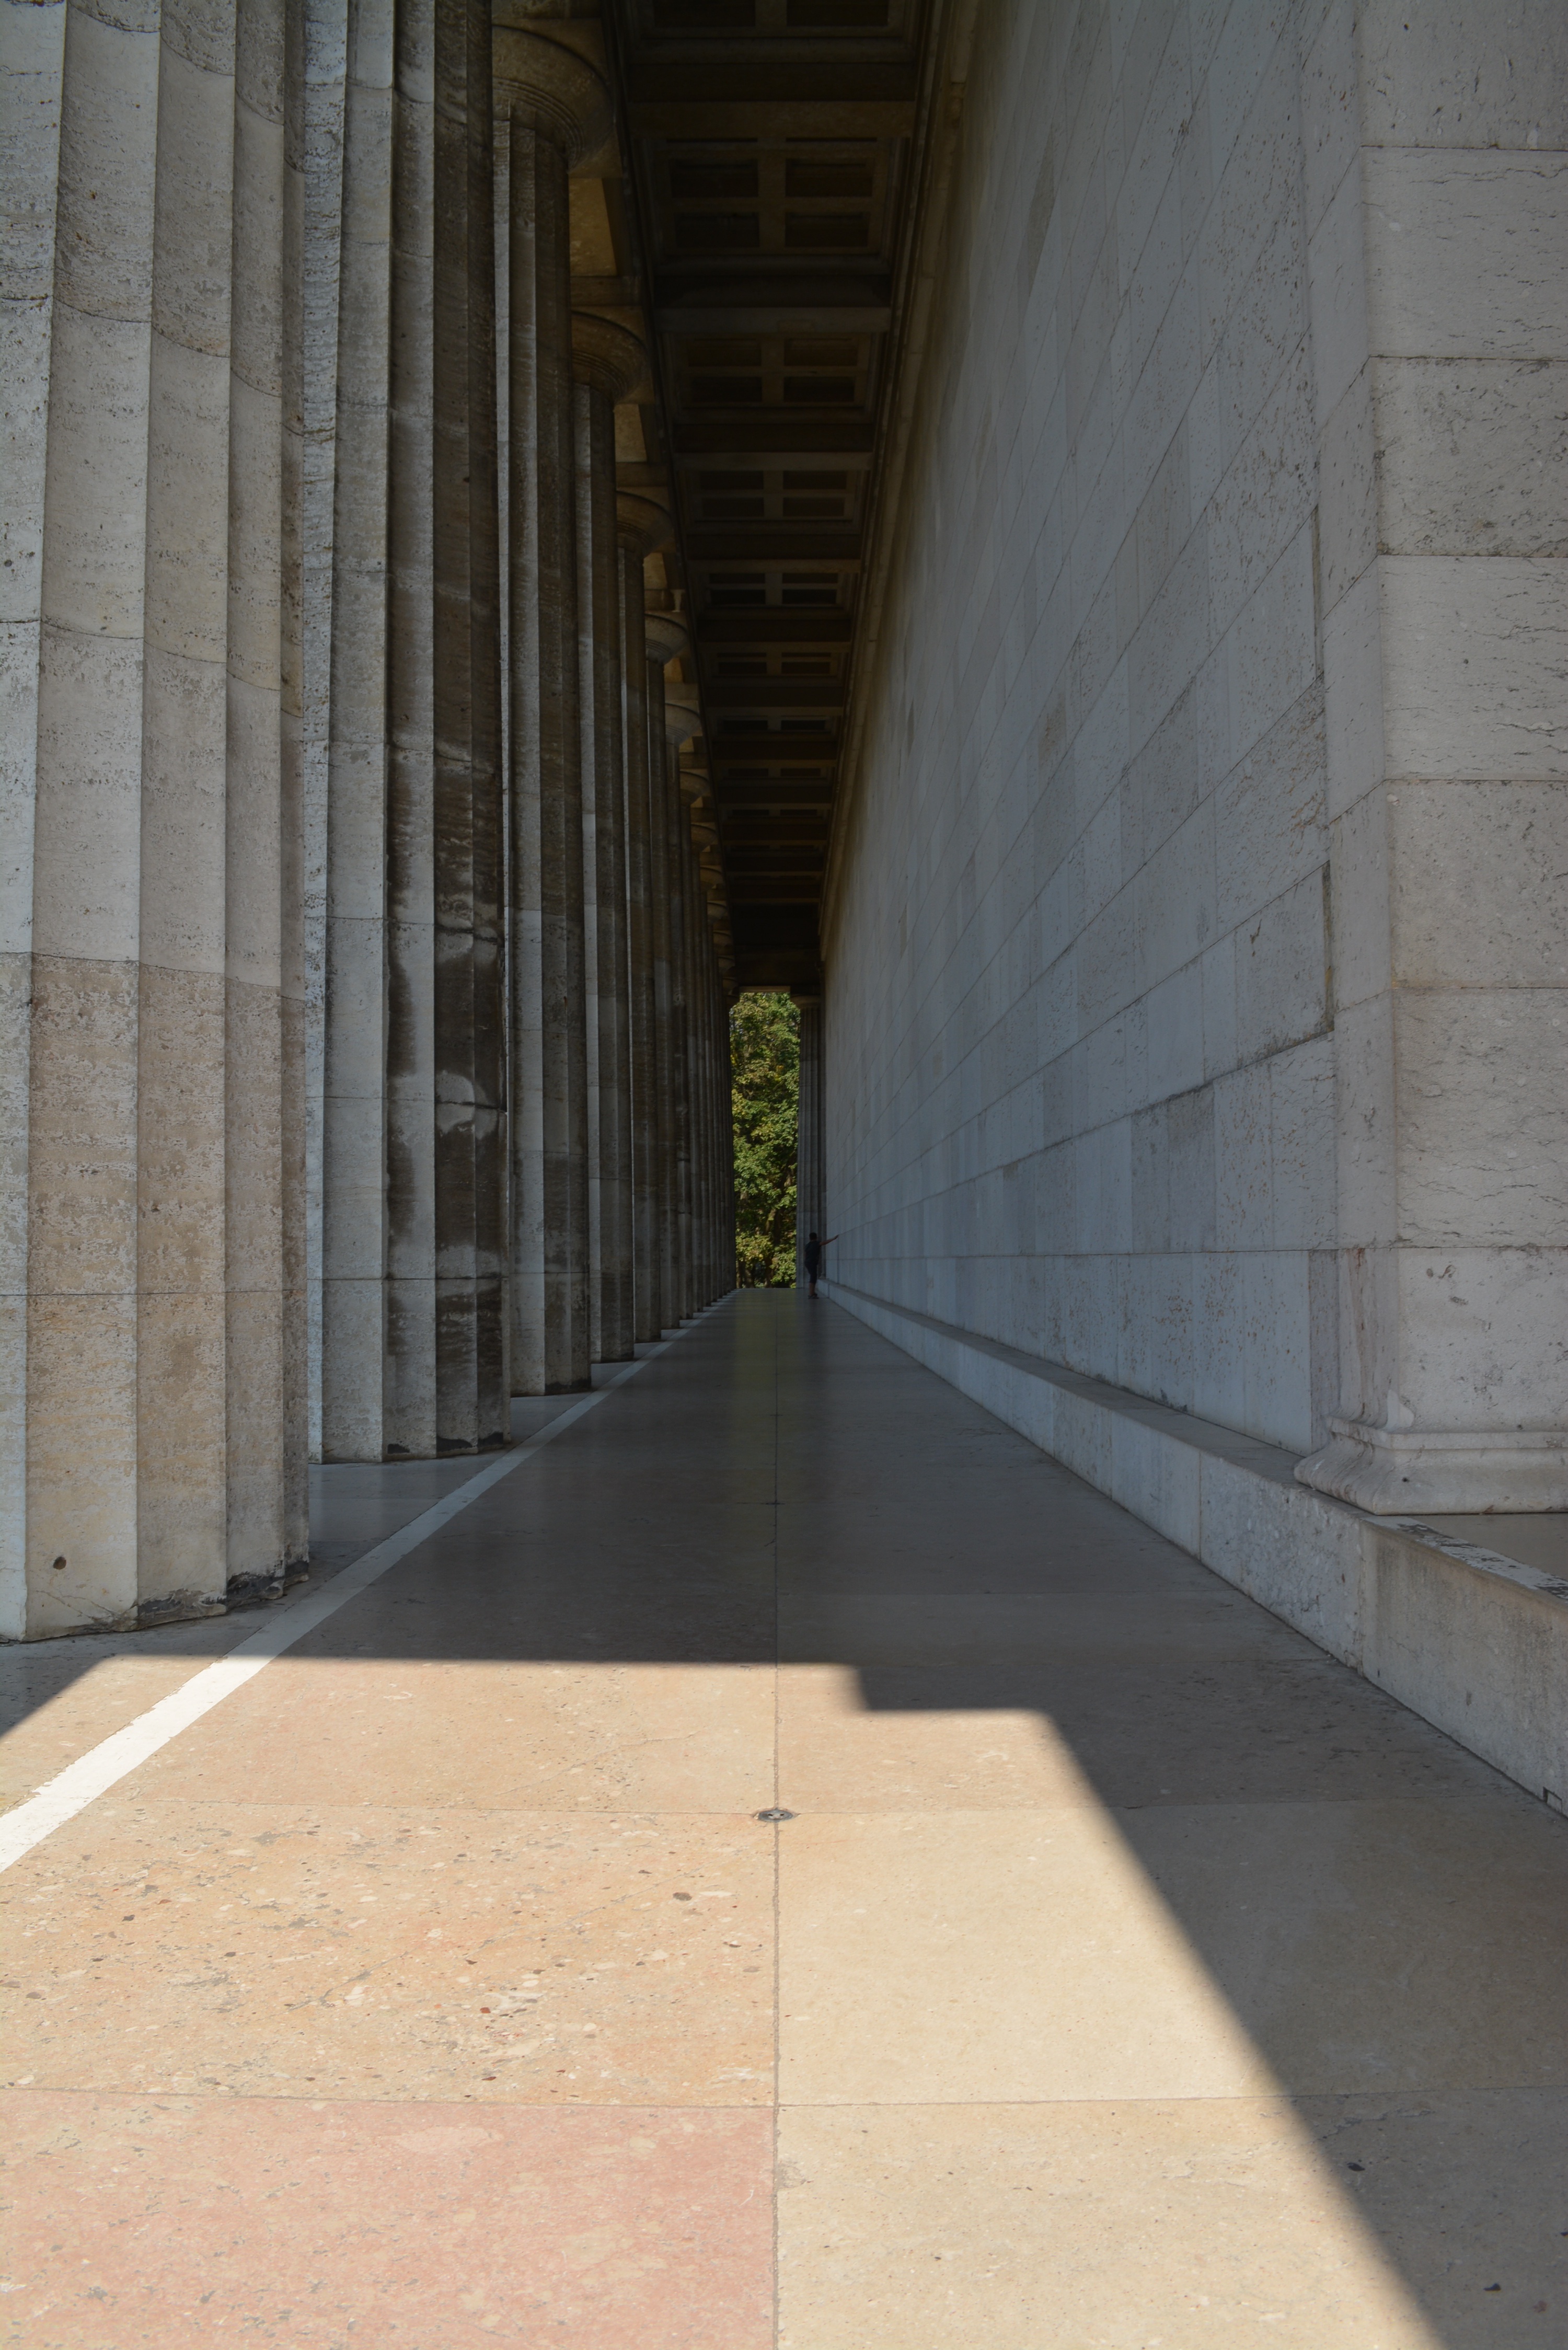
architecture, structure, wood, floor, building, wall, column, hall, facade, interior design, symmetry, culture, arcade, regensburg, columnar, walhalla, construction art, flooring, impressive, hall of fame, great german, famous german, louis 1